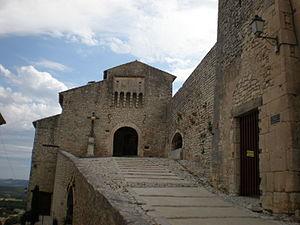
Portail féodal à Banon